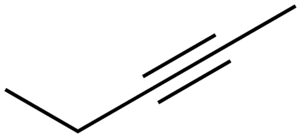
Le pentyne est un type d'hydrocarbure de formule chimique C₅H₈ appartenant à la famille des alcynes, c'est-à- dire qui présente une triple liaison carbone-carbone. Cette triple liaison peut commencer sur le carbone un ou deux ce qui produit, en ce qui concerne les pentynes non ramifiés, deux isomères de position le pent-1-yne et le pent-2-yne.
Les composés organiques sont les composés dont un des éléments chimiques constitutifs est le carbone, à quelques exceptions près. Ces composés peuvent être d’origine naturelle ou produits par synthèse.